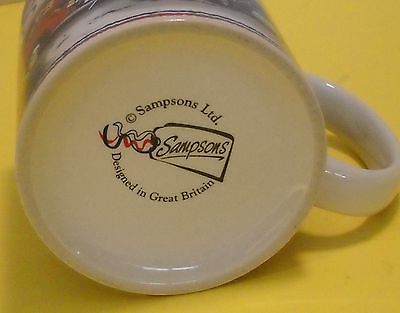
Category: mug